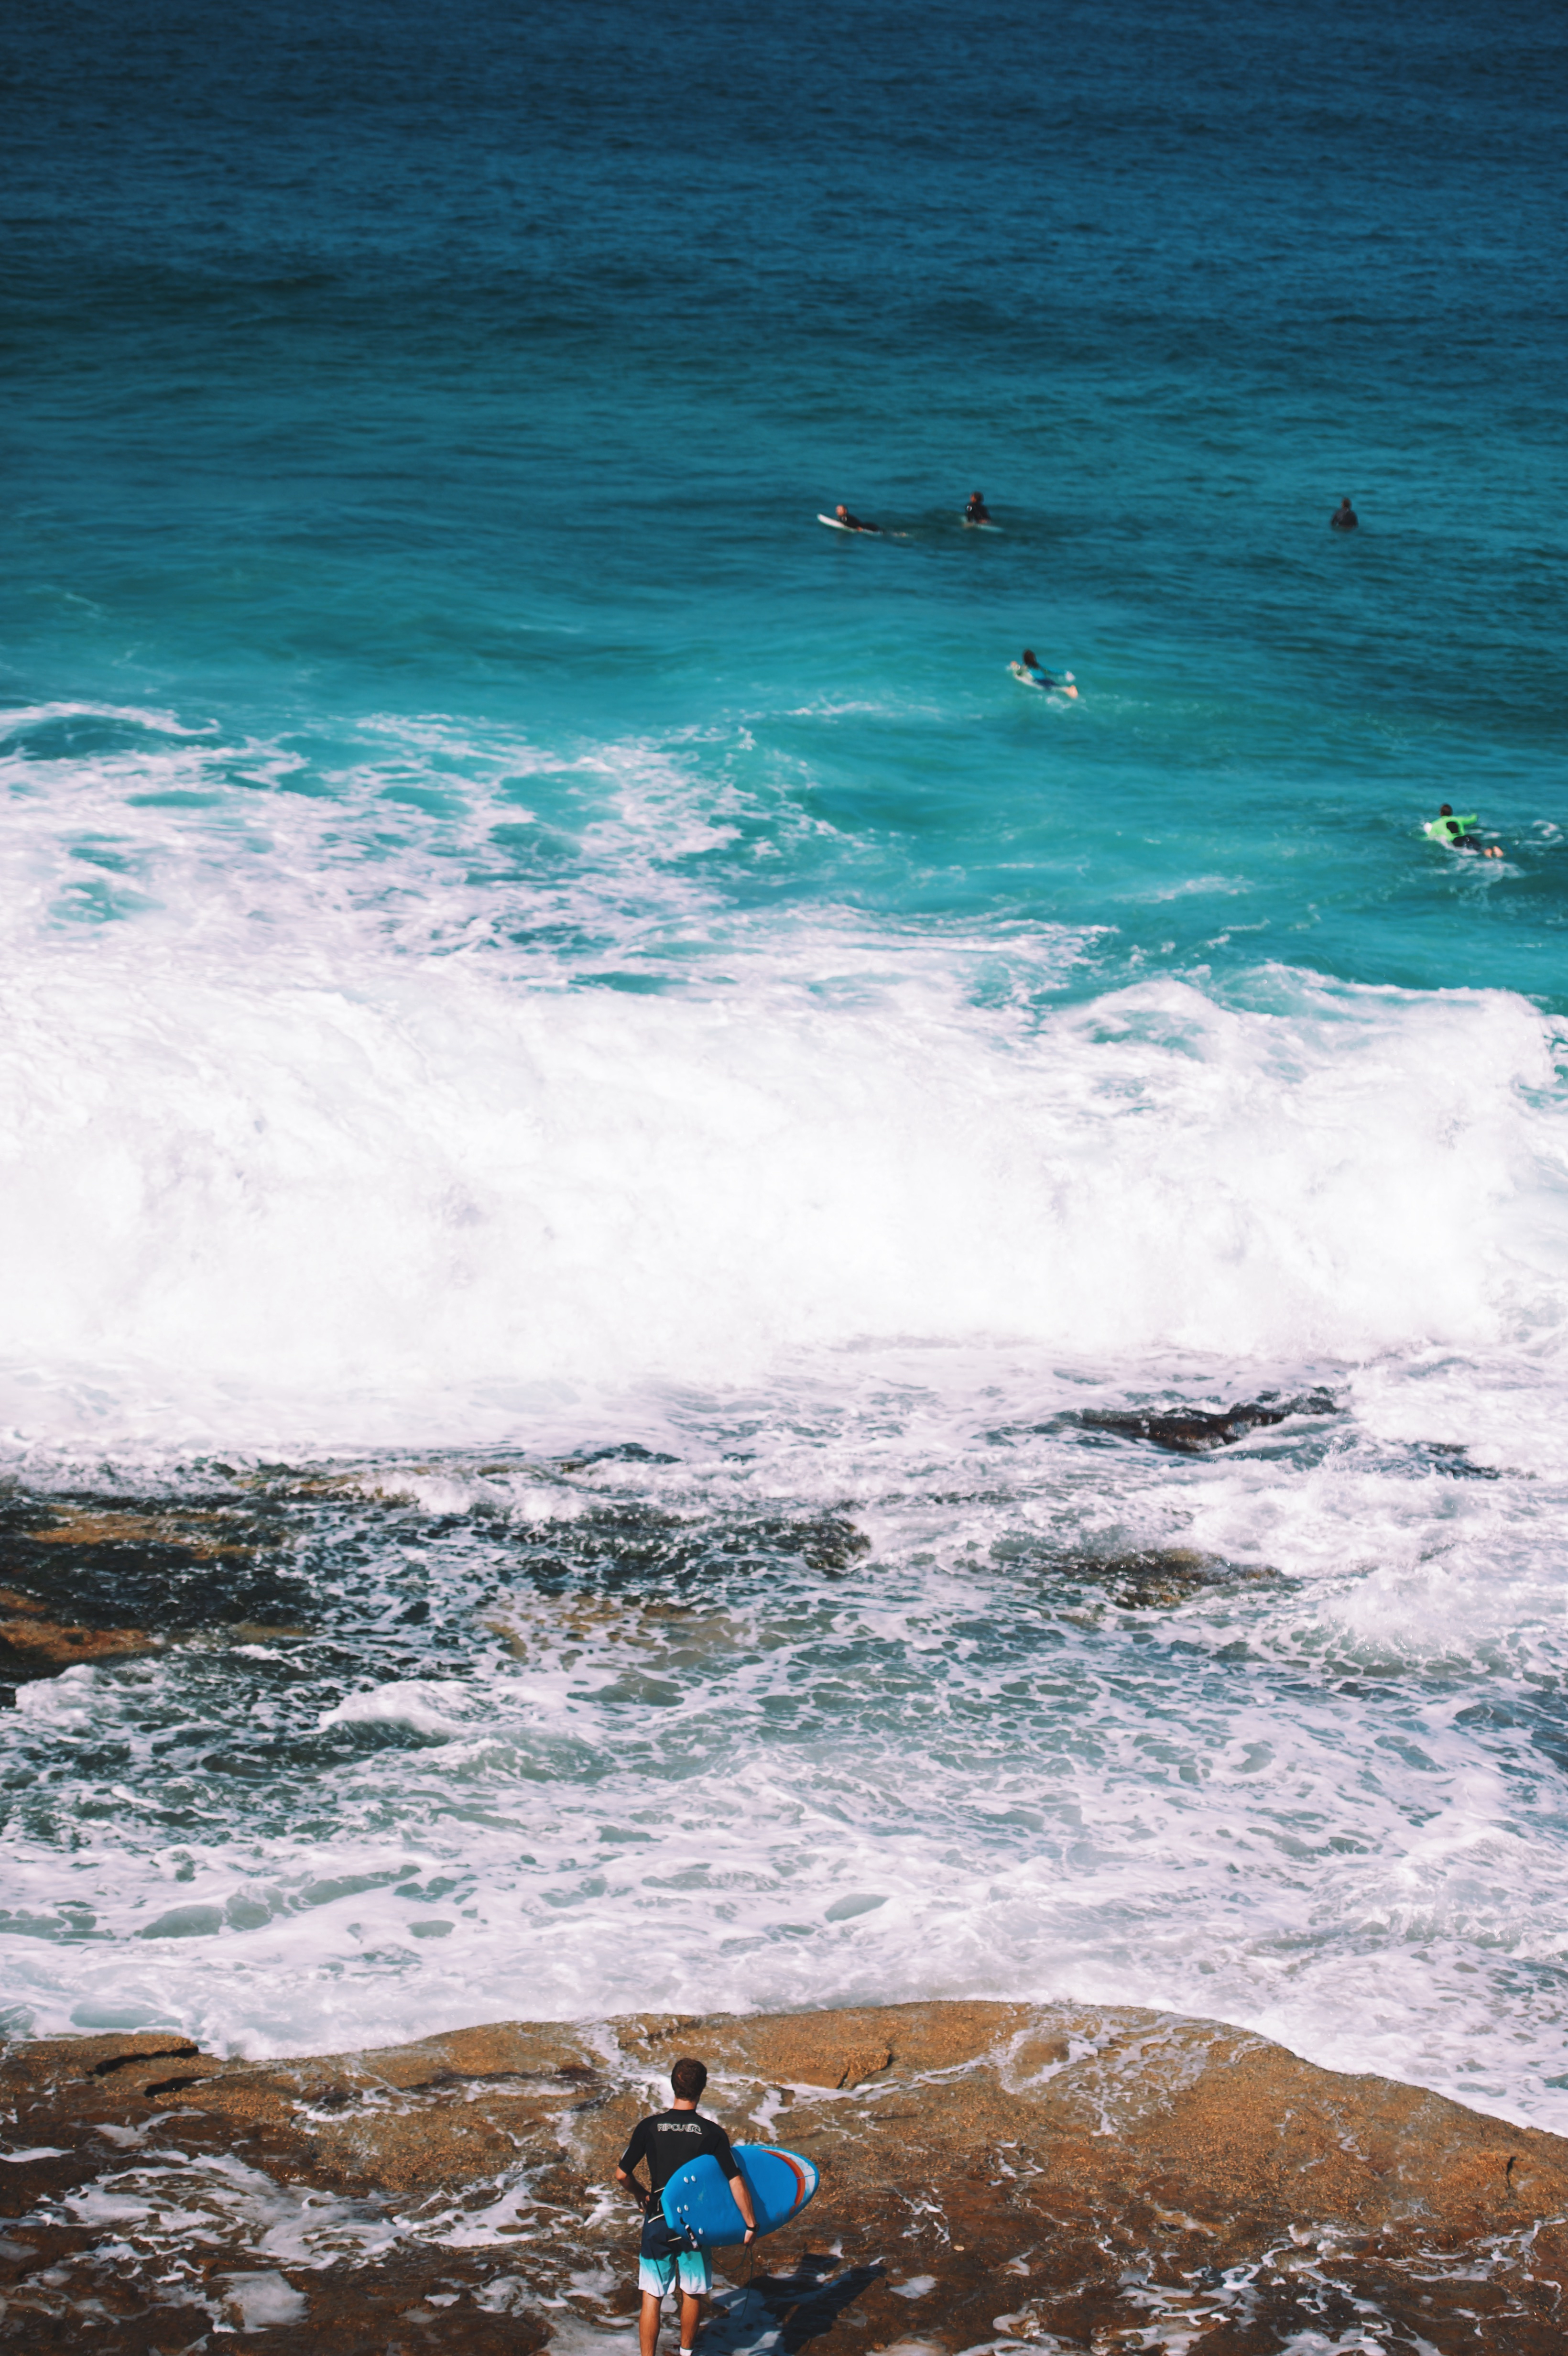
beach, sea, coast, water, rock, ocean, shore, wave, body of water, cape, wind wave